Kevin Kingston

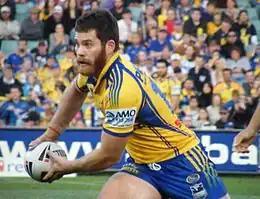
Kingston in 2009

Kingston was signed by the Parramatta Eels for the 2009 NRL season. In round 11 he became a regular part of the Parramatta squad coming off the bench to replace Matt Keating.